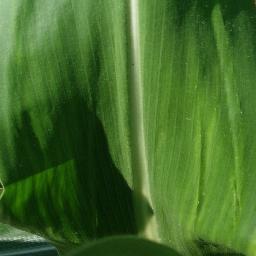
Label: Corn___healthy